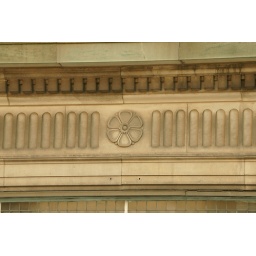
spotted on a building in downtown Durham, NC (2008)